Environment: real
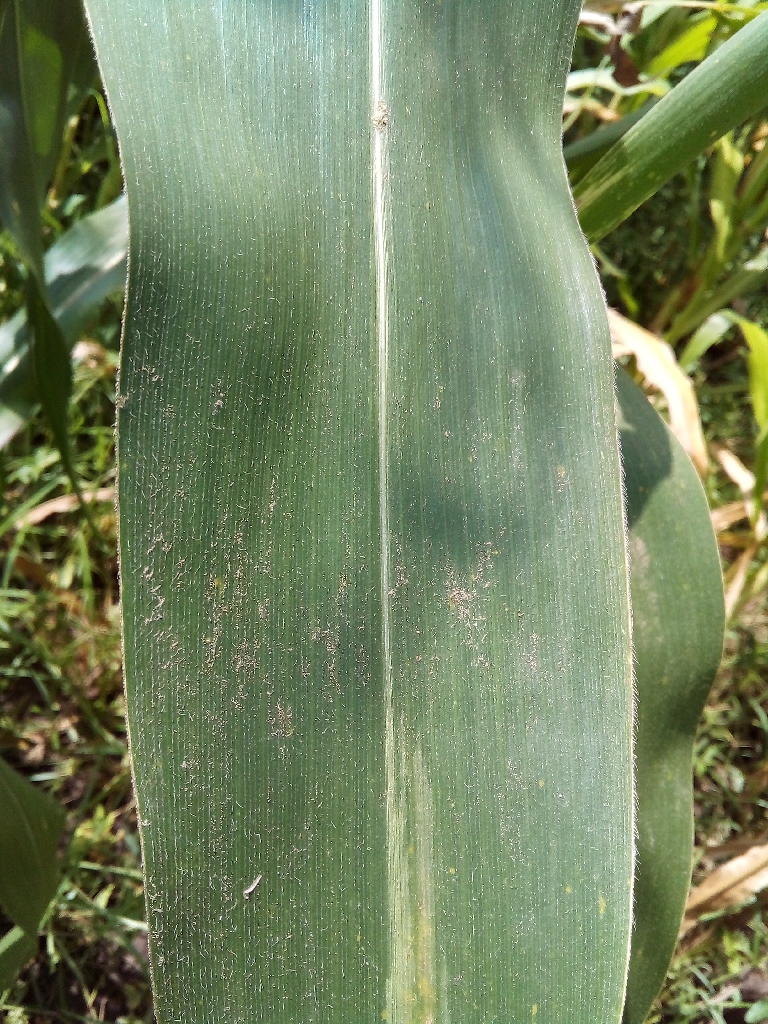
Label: healthy